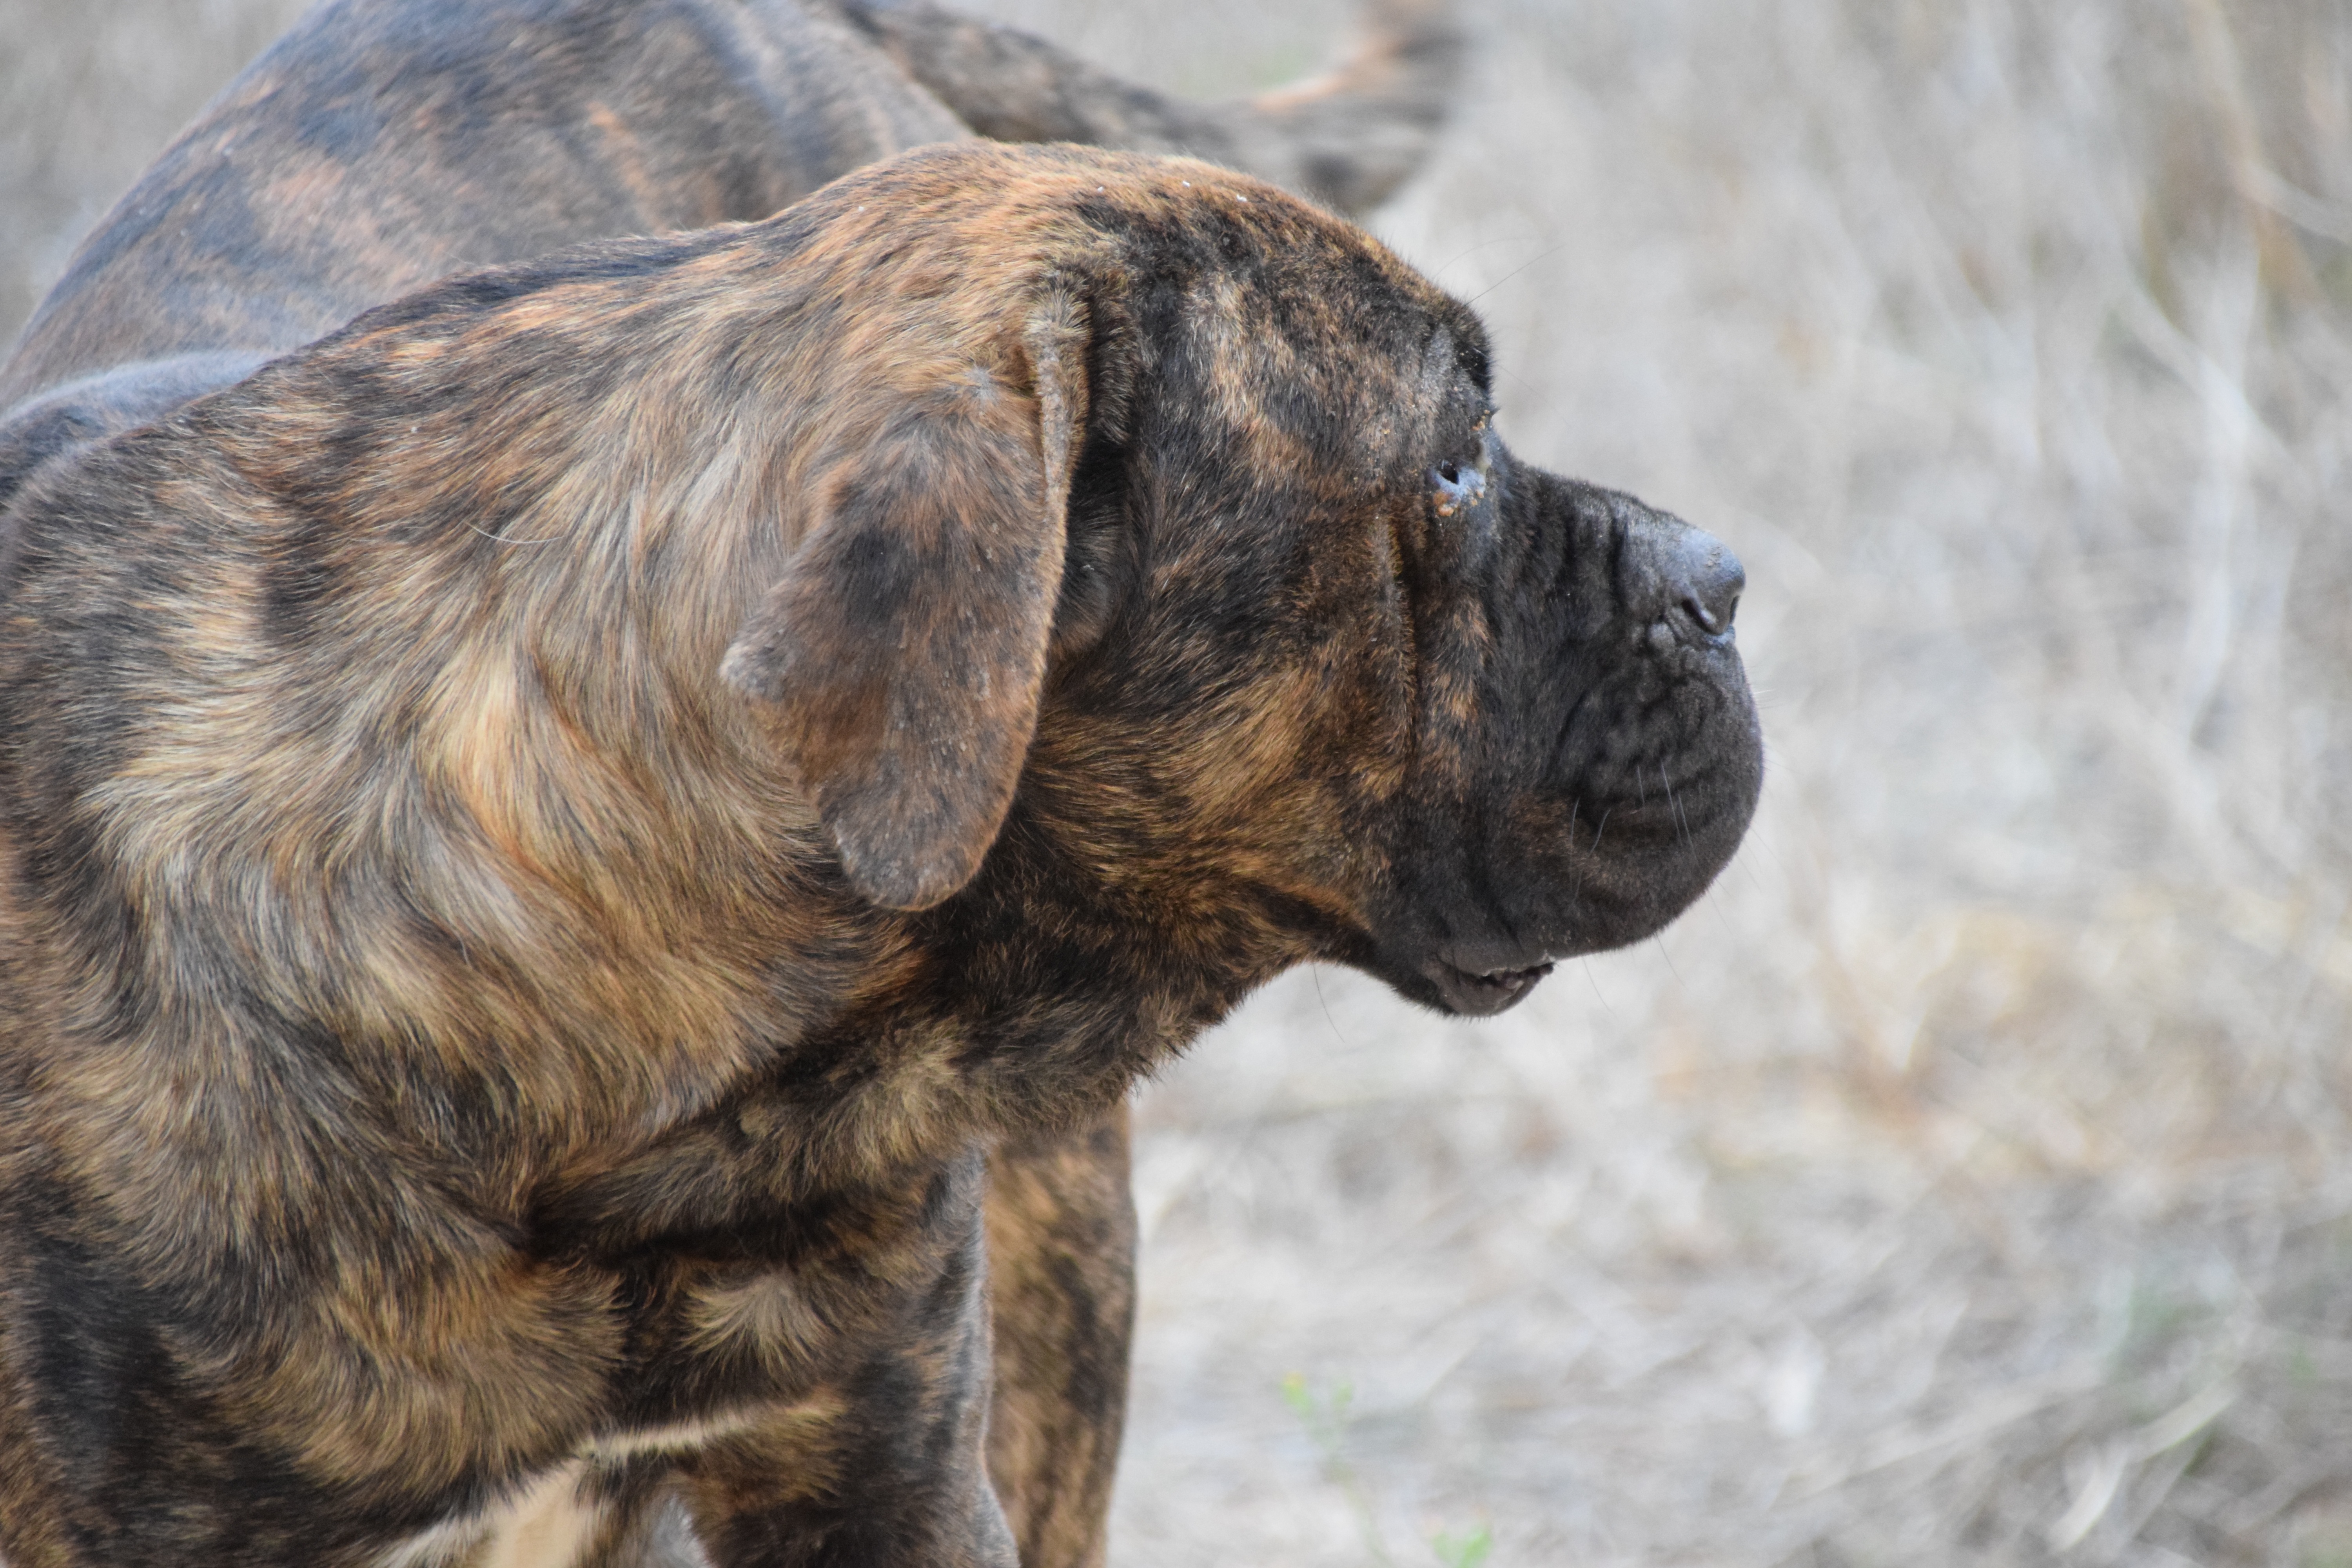
silhouette, view, puppy, dog, pet, brown, mammal, close, race, vertebrate, large, quiet, dog breed, pitbull, guard dog, big dog, fighting dog, leonberger, bullmastiff, dog like mammal, carnivoran, dog crossbreeds, cane corso